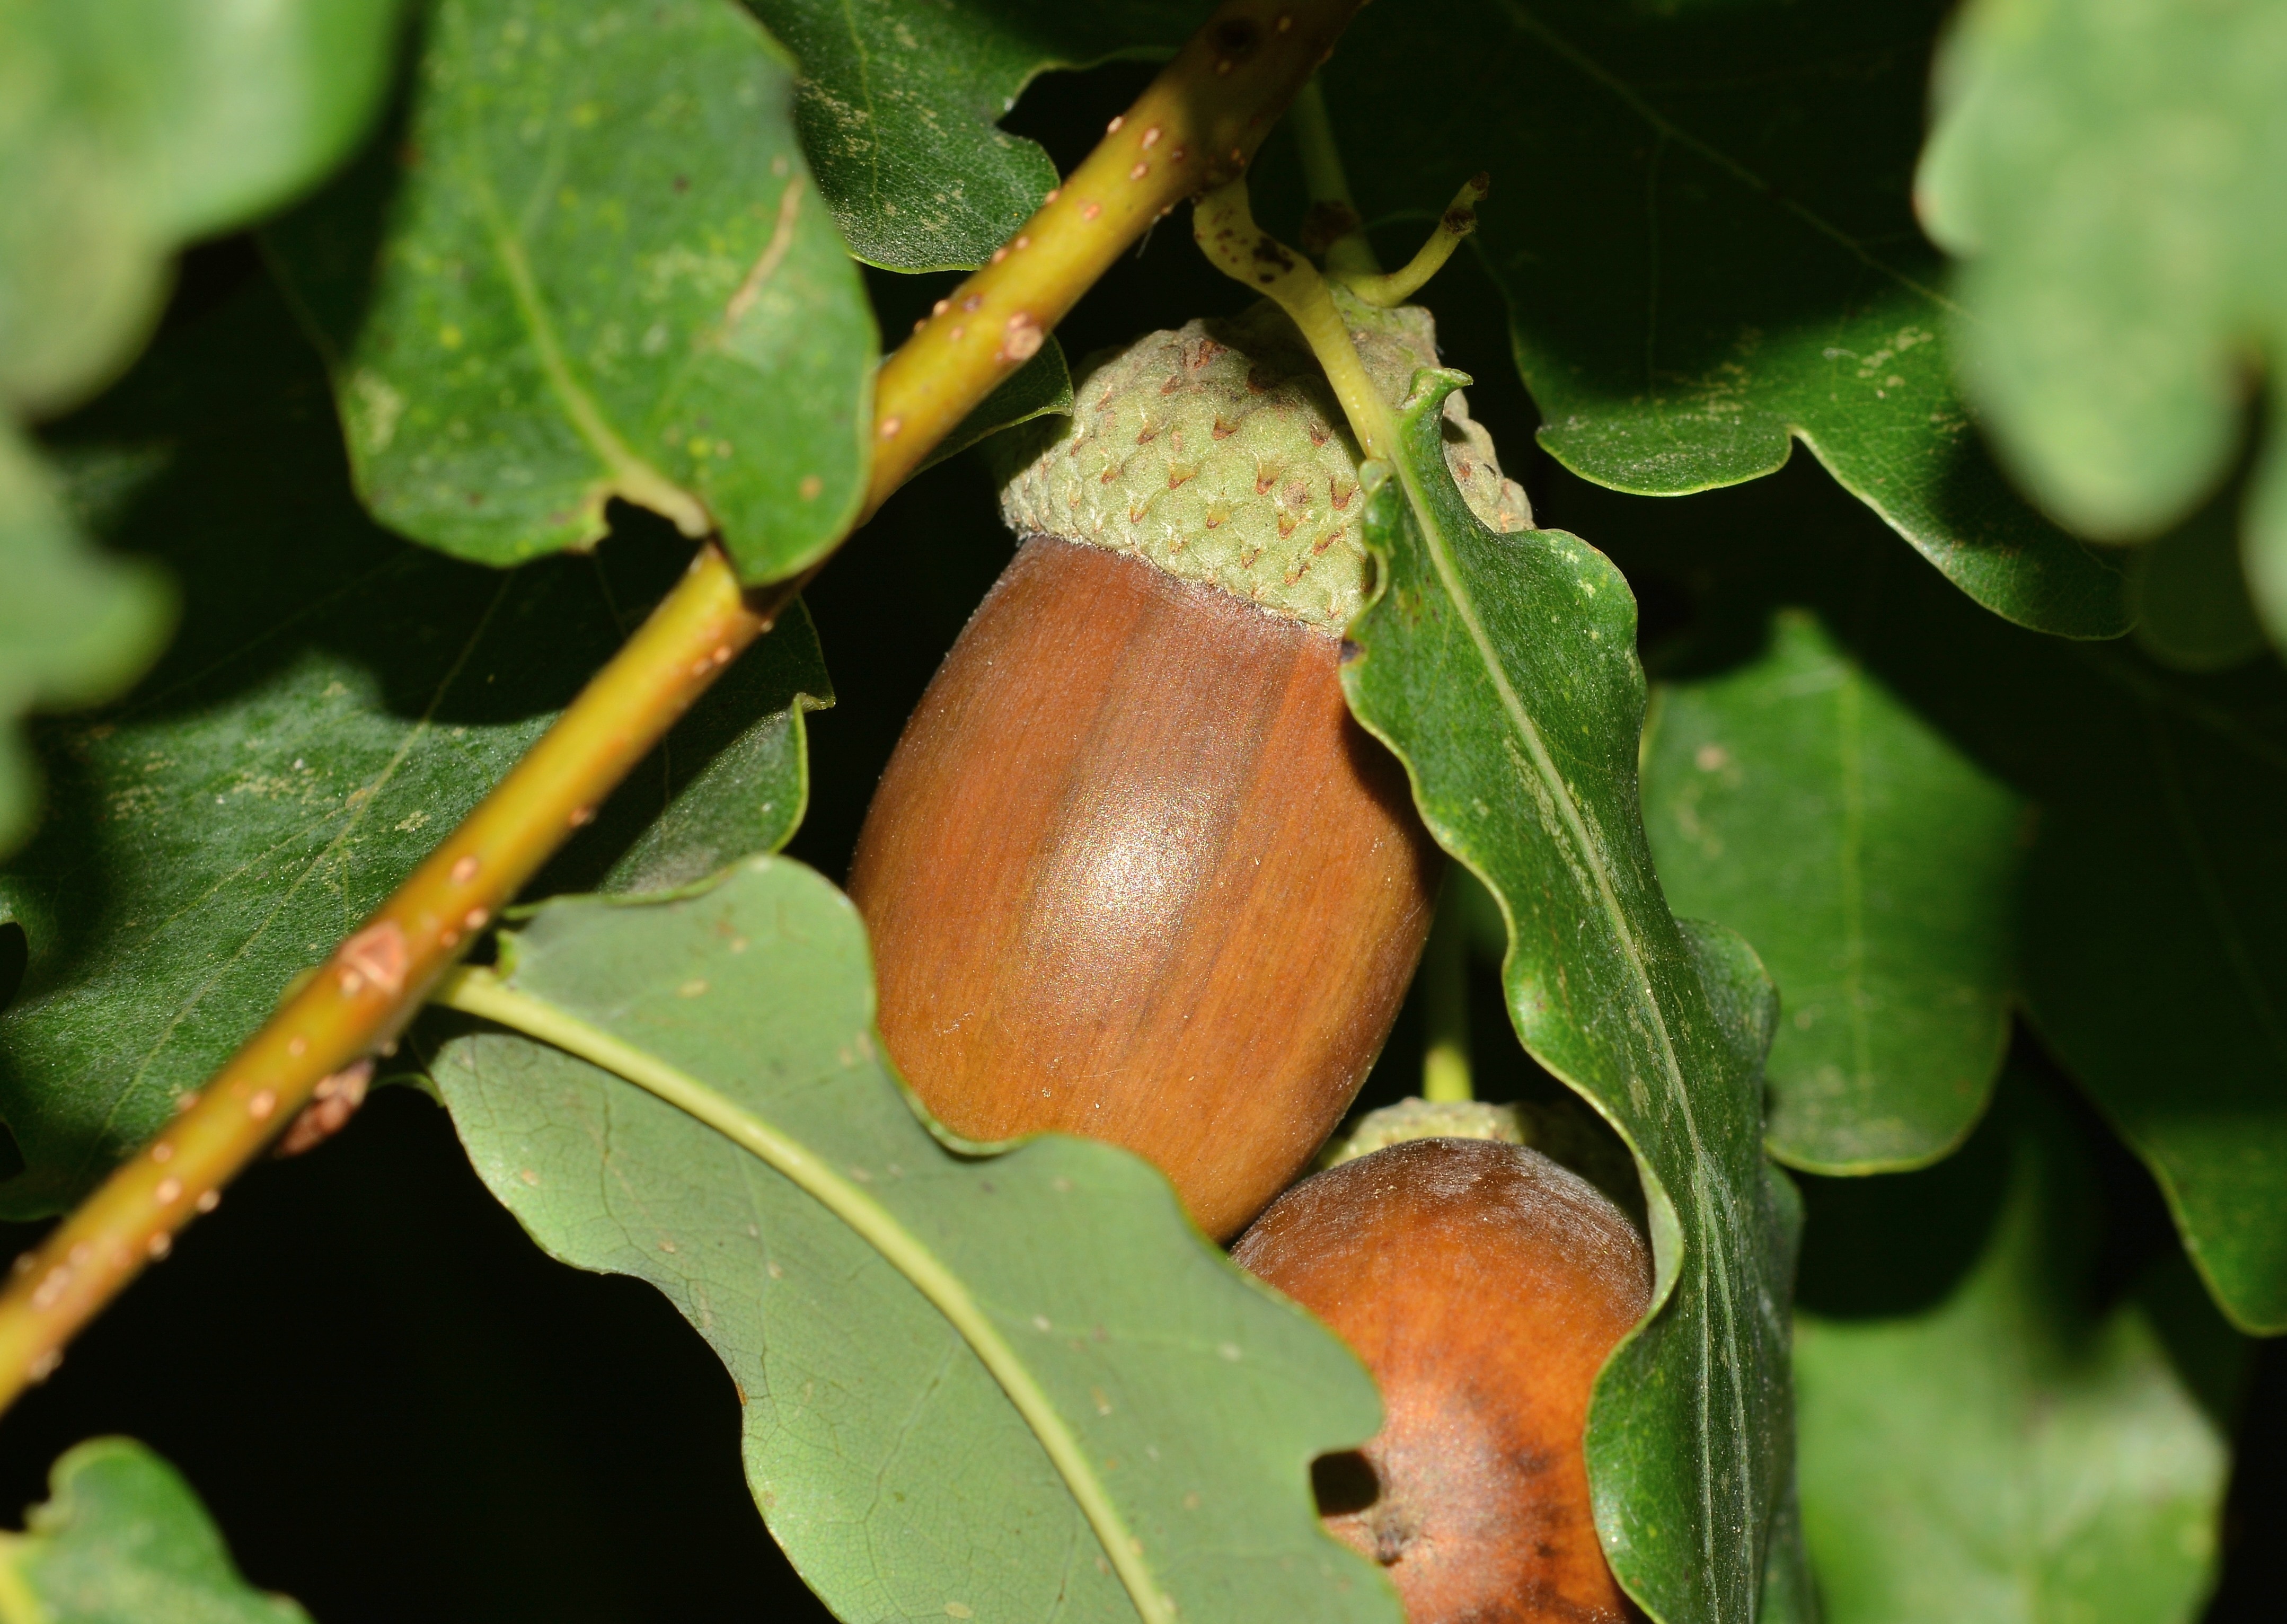
tree, nature, branch, plant, fruit, leaf, flower, food, green, produce, macro, botany, flora, acorn, oak, macro photography, flowering plant, plant stem, woody plant, land plant